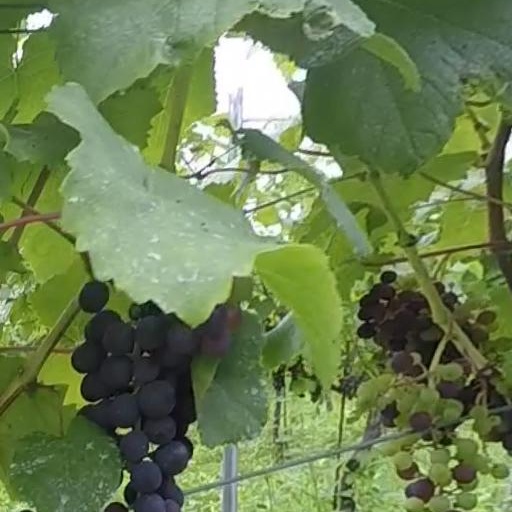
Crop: grape